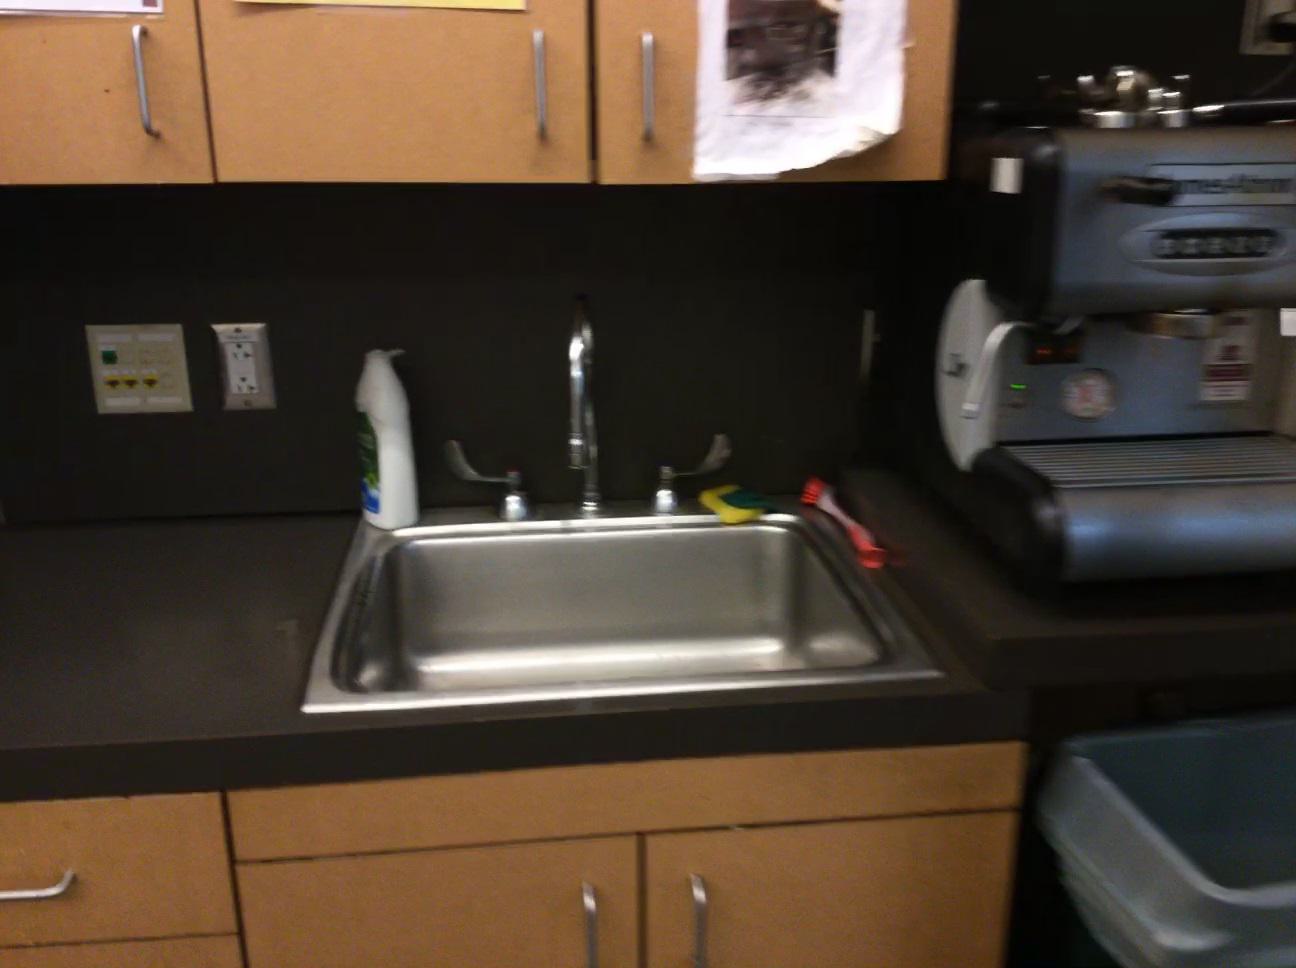
Question: Is the sink left of the refrigerator from the second object's perspective? Final answer should be yes or no.
Answer: Yes